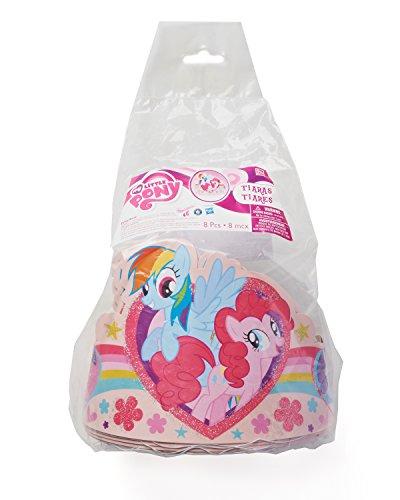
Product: American Greetings, My Little Pony Party Tiaras, 8-Count
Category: Toys & Games | Party Supplies
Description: Perfect American Greetings party supplies for a kid's birthday party or My Little Pony-themed party.
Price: $7.02
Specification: ProductDimensions:0x6.2x4.8inches|ItemWeight:0.64ounces|ShippingWeight:0.64ounces(Viewshippingratesandpolicies)|DomesticShipping:ItemcanbeshippedwithinU.S.|InternationalShipping:ThisitemcanbeshippedtoselectcountriesoutsideoftheU.S.LearnMore|ASIN:B00S8M9BWA|Itemmodelnumber:5001912|Manufacturerrecommendedage:36months-16years